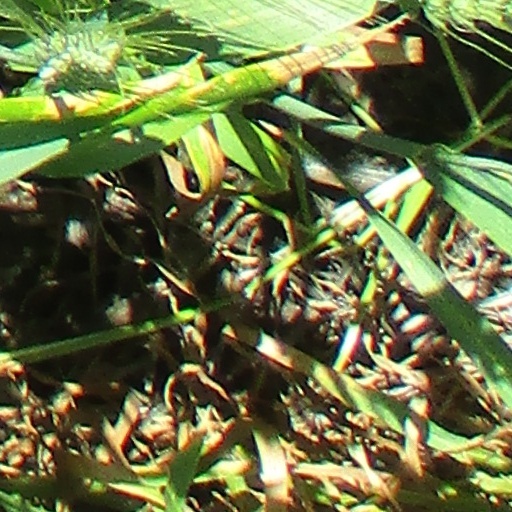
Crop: wheat